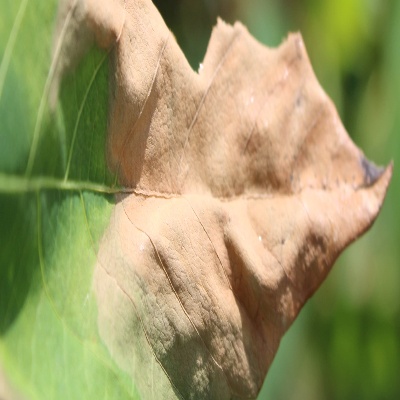
Crop: Cassava
Condition: bacterial blight